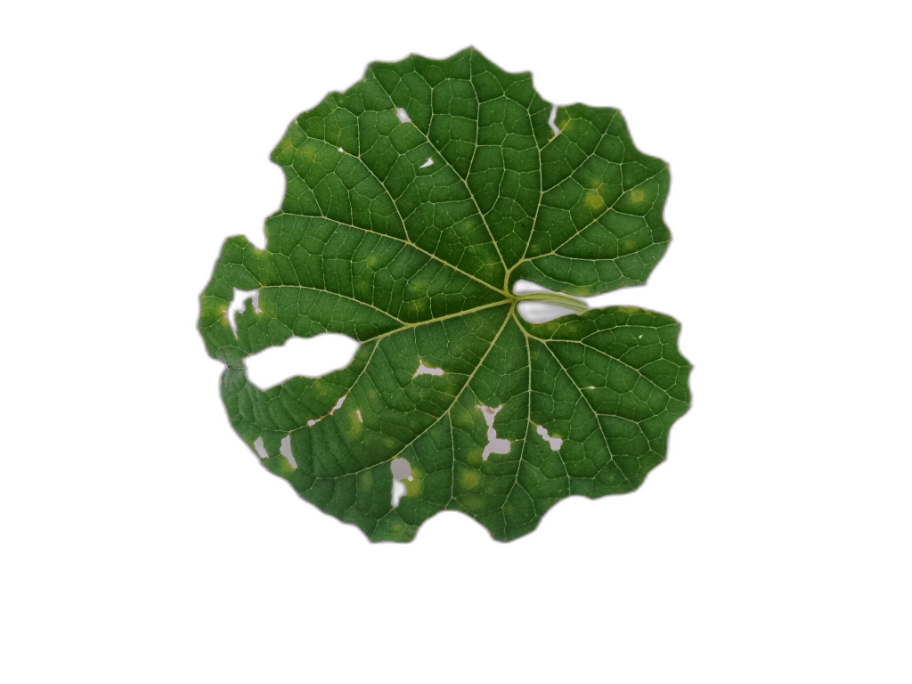
Crop: Zucchini
Label: Xanthomonas_Leaf_Spot